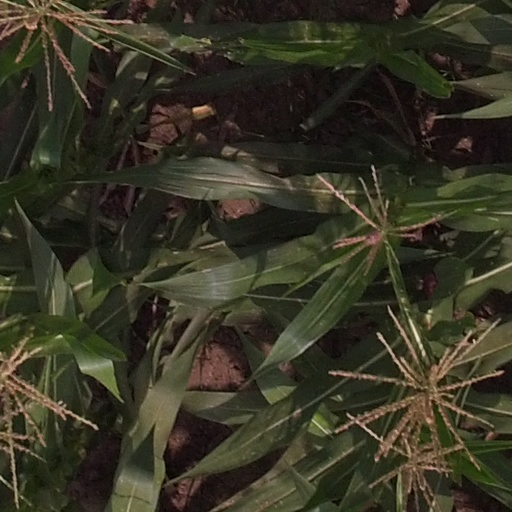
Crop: maize; corn